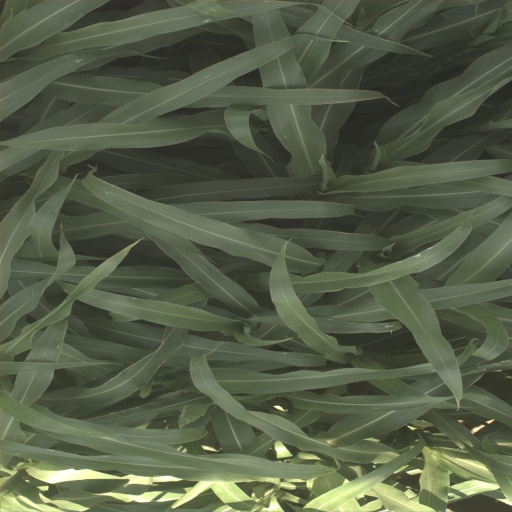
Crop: sorghum